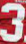
Number: 3